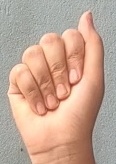
ASL sign: A